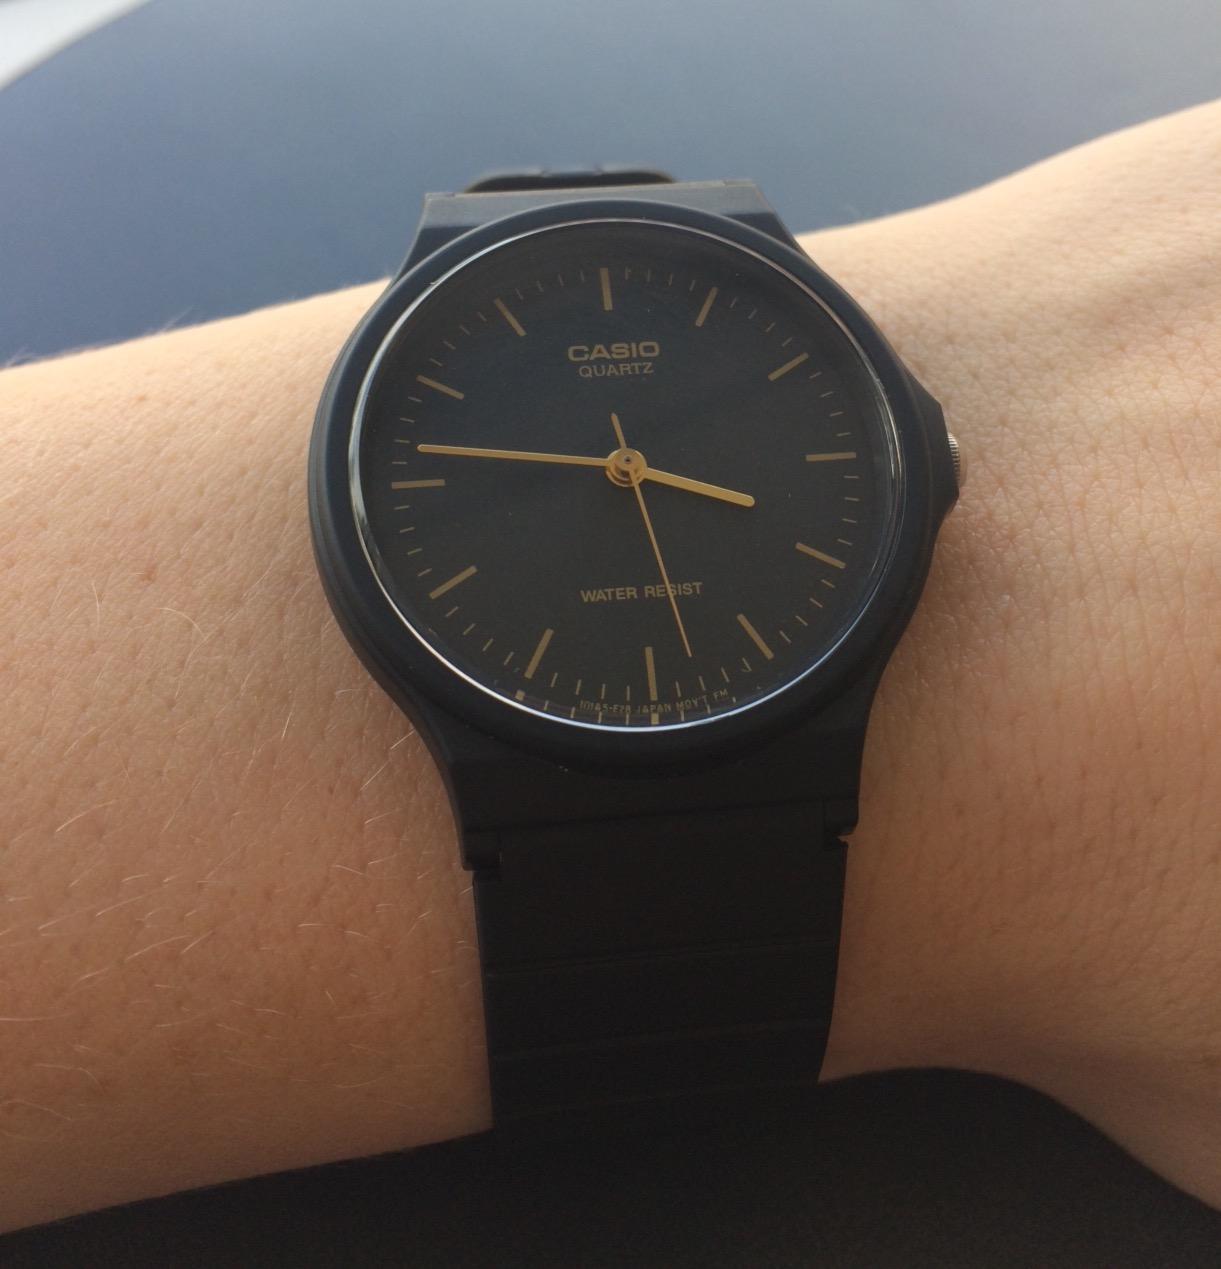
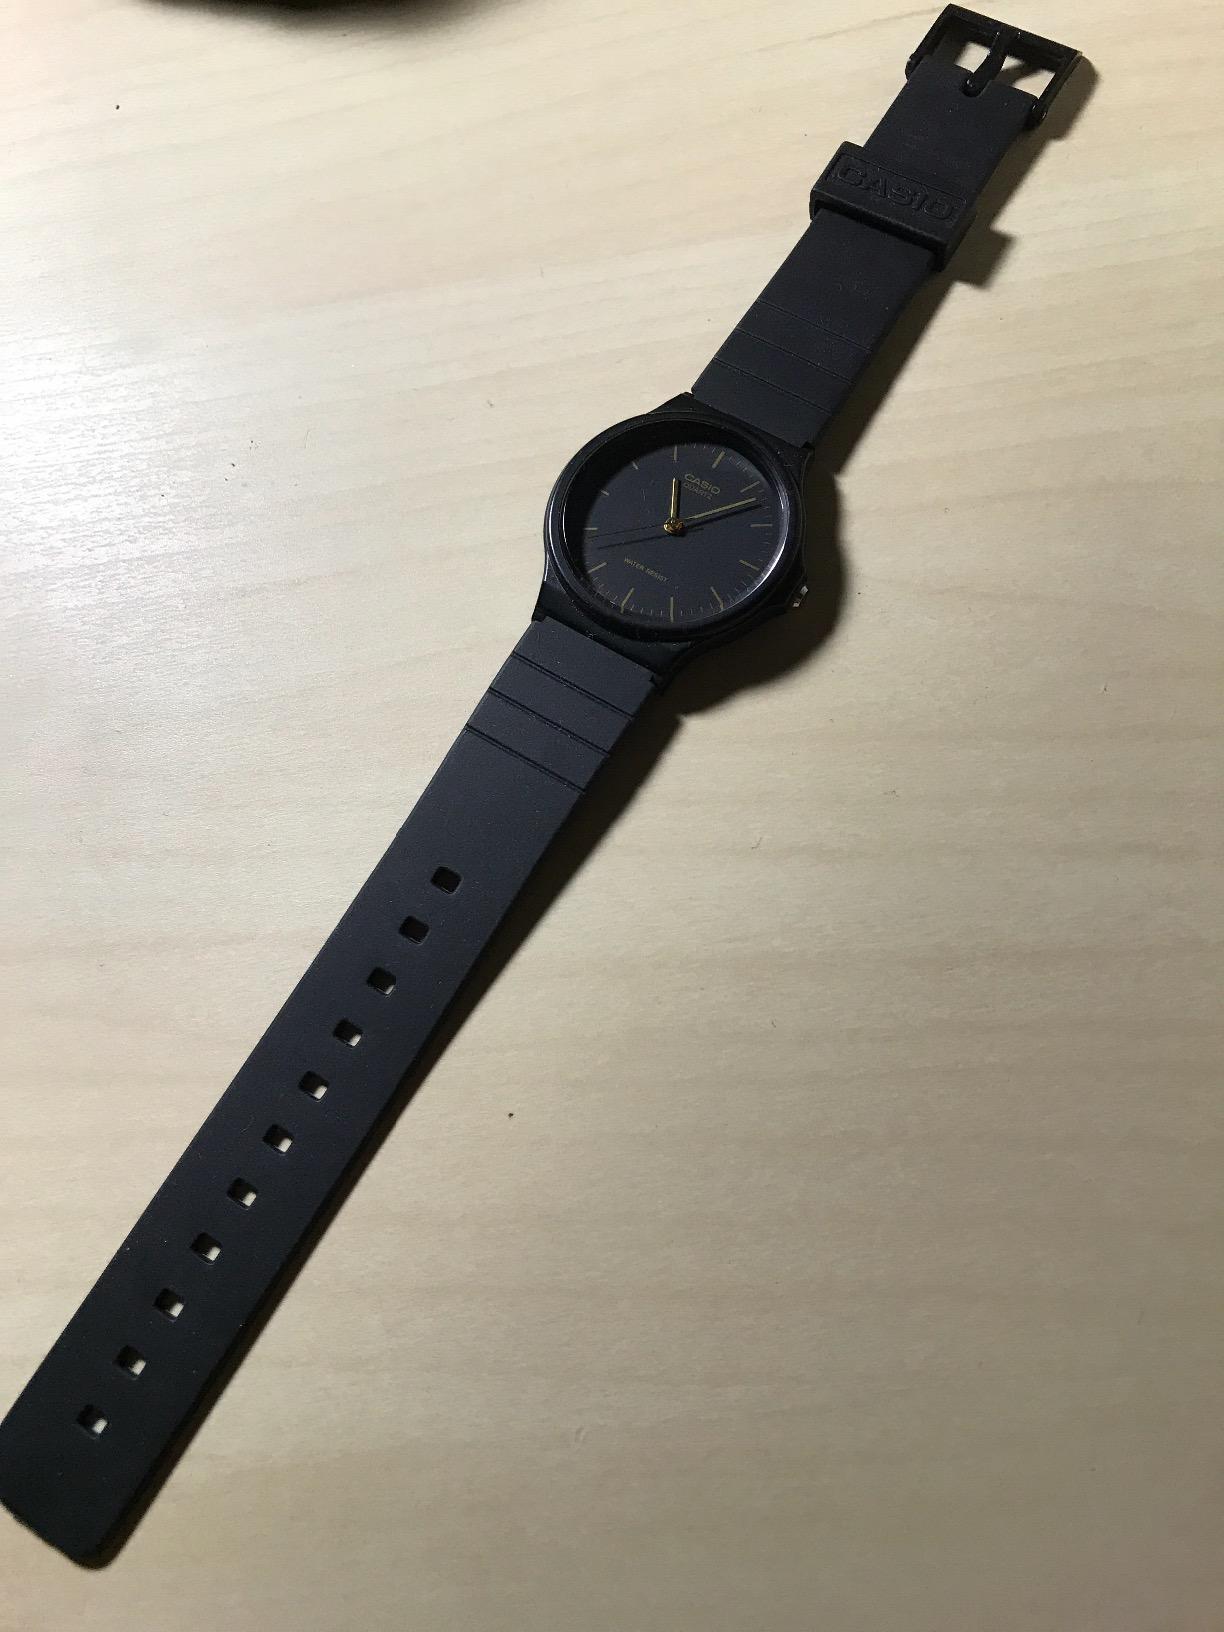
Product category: accessories_watch
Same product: yes